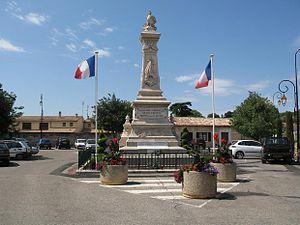
monument aux morts de Bourg-Saint-Andéol.
De 1920 à 1925, il se construit en moyenne 16 monuments par jour dans tout le pays, soldats, victoires, stèles ou simples plaques apposées dans les églises. Dans le département de l'Ardèche chaque commune a son monument s'incluant dans une catégorie de forme, statuaire et ornements que nous retrouvons sur l'ensemble des monuments français.
Le coq est un des motifs assez fréquents parmi les ornements des monuments aux morts de France. Il peut être représenté :
Bourg-Saint-Andéol est une commune française, située dans le département de l’Ardèche en région Auvergne-Rhône-Alpes. La ville est située sur la rive droite du Rhône à hauteur de Pierrelatte.